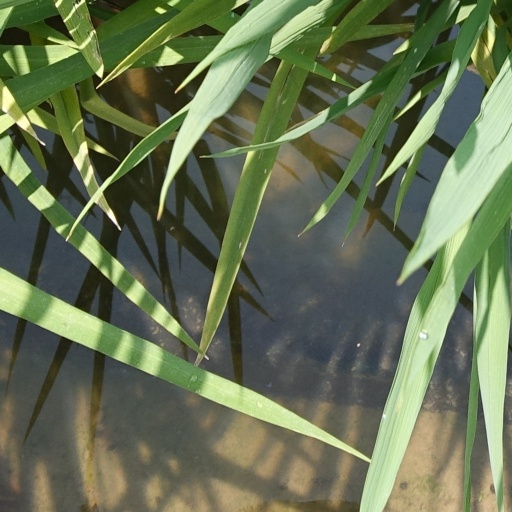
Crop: rice